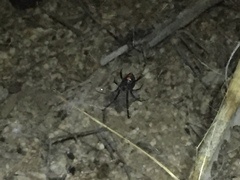
Species: Lactrodectus_hesperus